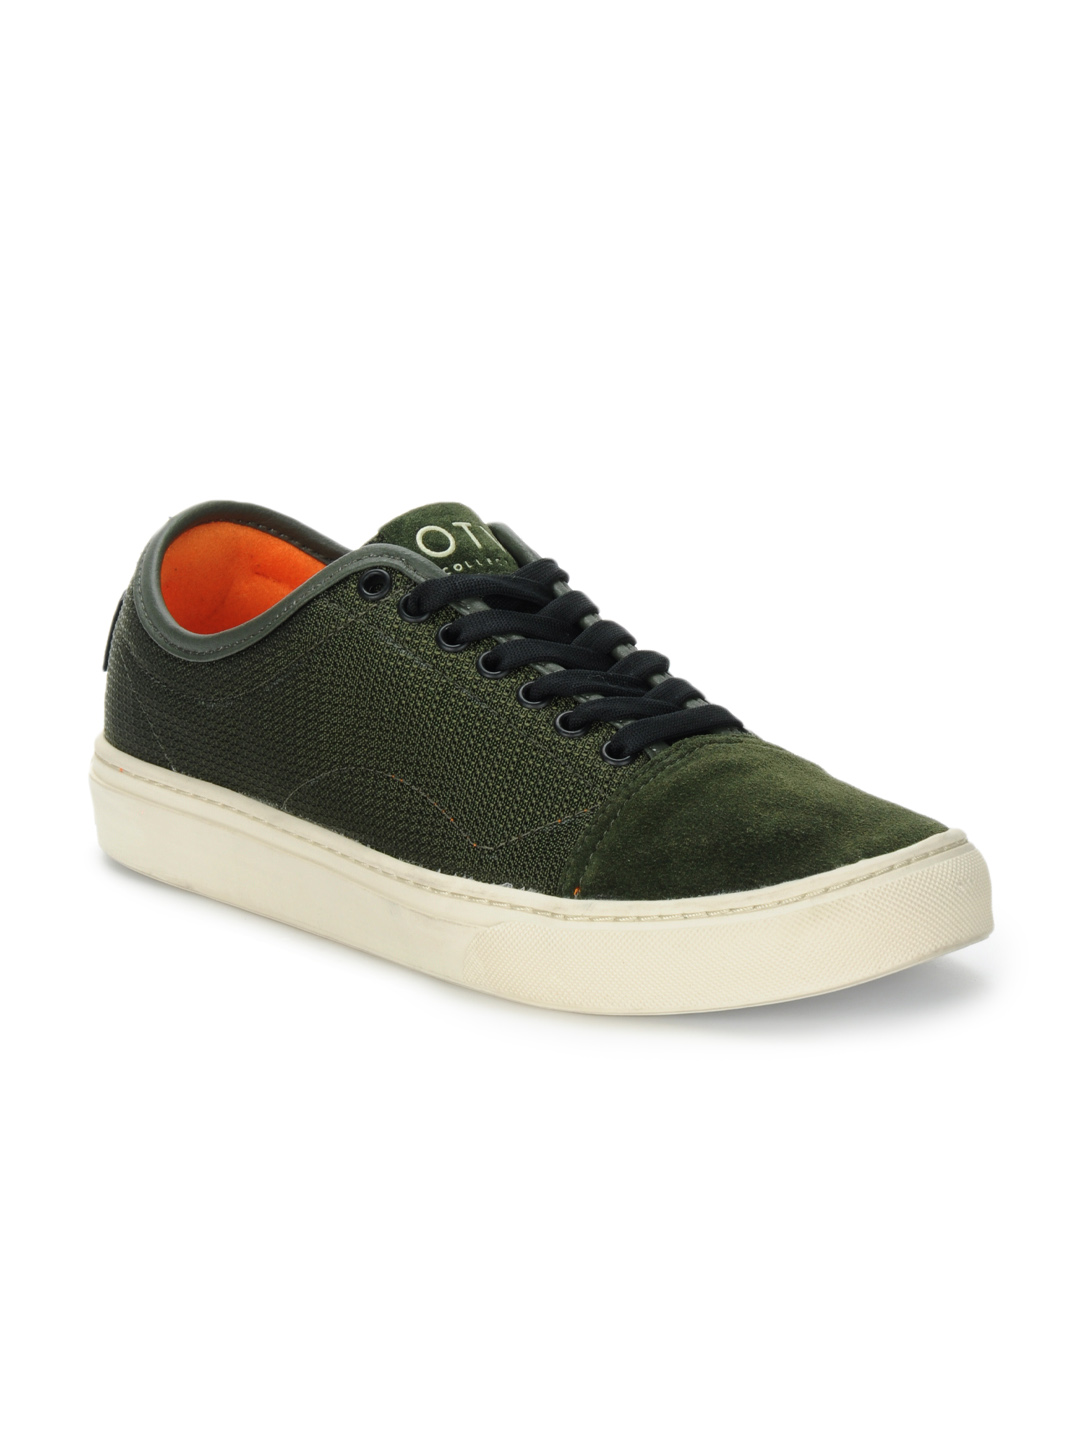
Vans Men Green Larkin Shoes
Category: Footwear / Shoes / Casual Shoes
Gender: Men
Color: Green
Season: Summer 2012
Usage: Casual